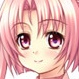
Portrait style: Anime Portrait